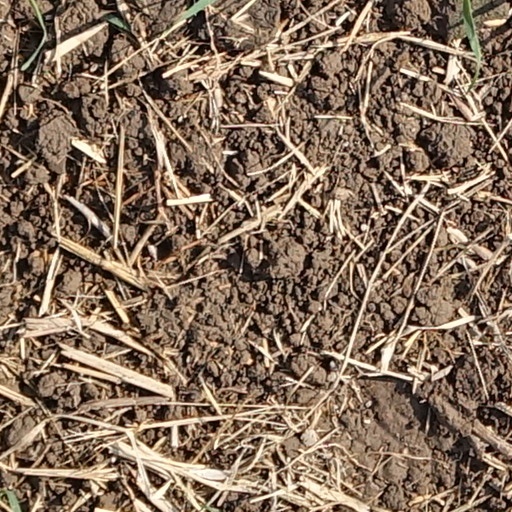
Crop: wheat